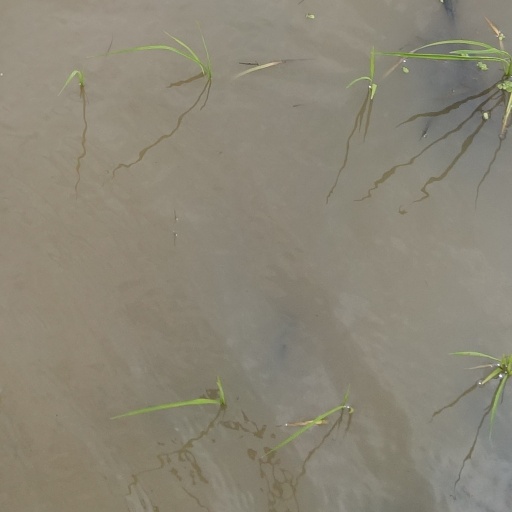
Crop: rice